2020 Summer Olympics

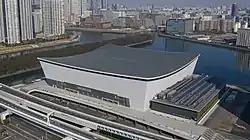

The opening ceremony was held on 23 July 2021 in the Olympic Stadium in Tokyo. It included the traditional Parade of Nations. Emperor Naruhito formally opened the Games, and at the end of the torch relay the Olympic cauldron was lit by Japanese tennis player Naomi Osaka.